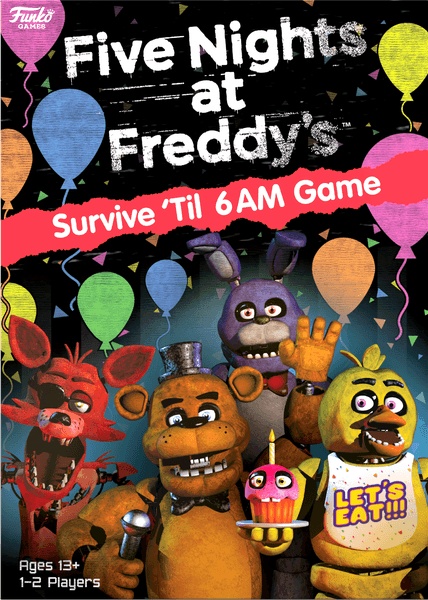
Five Nights at Freddy’s: Survive Til 6AM
You are the night shift security guard for a Freddy Fazbear’s Pizza, and it is your duty to check the security cameras and keep the equipment in good, working order.... and beware the animatronics that activate on their own at night! Each turn you’ll check the cameras and react to the movements in the dark. Choose to turn on the lights or close doors to protect yourself—but watch out! Each reaction depletes your limited power. Keep Freddy and his friends out of your office until you can clock off at 6:00 am!
Brand: Distribution
Category: Toys & Games